Women of the Wall

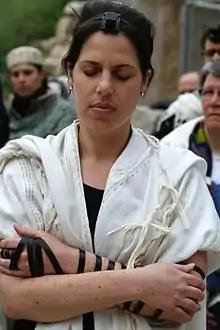
Woman praying at Women of the Wall service wearing a tallit and tefillin

Women of the Wall (Hebrew: נשות הכותל, "Neshot HaKotel") is a multi-denominational Jewish feminist organization based in Israel whose goal is to secure the rights of women to pray at the Western Wall, also called the Kotel, in a fashion that includes singing, reading aloud from the Torah and wearing religious garments ("tallit", "tefillin" and "kippah"). Pew Research Center has identified Israel as one of the countries that place "high" restrictions on religion, and there have been limits placed on non-Orthodox streams of Judaism. One of those restrictions is that the Rabbi of the Western Wall has enforced gender segregation and limitations on religious garb worn by women. When the "Women of the Wall" hold monthly prayer services for women on Rosh Hodesh, they observe gender segregation so that Orthodox members may fully participate. The group attempted to challenge these rules and establish "female support" for the men's decision, but the Ministry of Justice confirmed that this was not recognized. Their use of religious garb, singing, and reading from a Torah have upset many members of the Orthodox Jewish community, sparking protests and arrests. In May 2013 a judge ruled that a 2003 Israeli Supreme Court ruling prohibiting women from carrying a Torah or wearing prayer shawls had been misinterpreted and that Women of the Wall prayer gatherings at the wall should not be deemed illegal.